Emma King (cricketer)

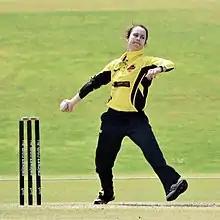
King bowling for Western Fury, 2018

Emma Louise King (born 25 March 1992) is an Australian former cricketer who played as a right-arm off-break bowler and right-handed batter. She played domestic cricket for Western Australia from her debut in the 2009–10 season. In the 2013–14 Australian Women's Twenty20 Cup, she was the leading wicket-taker with 13 wickets which included a performance of 4/9 against the New South Wales Breakers. More recently she claimed six wickets in the 2016-17 WNCL tournament.